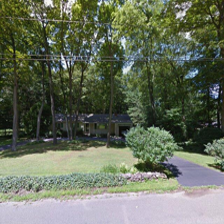
Label: streetView